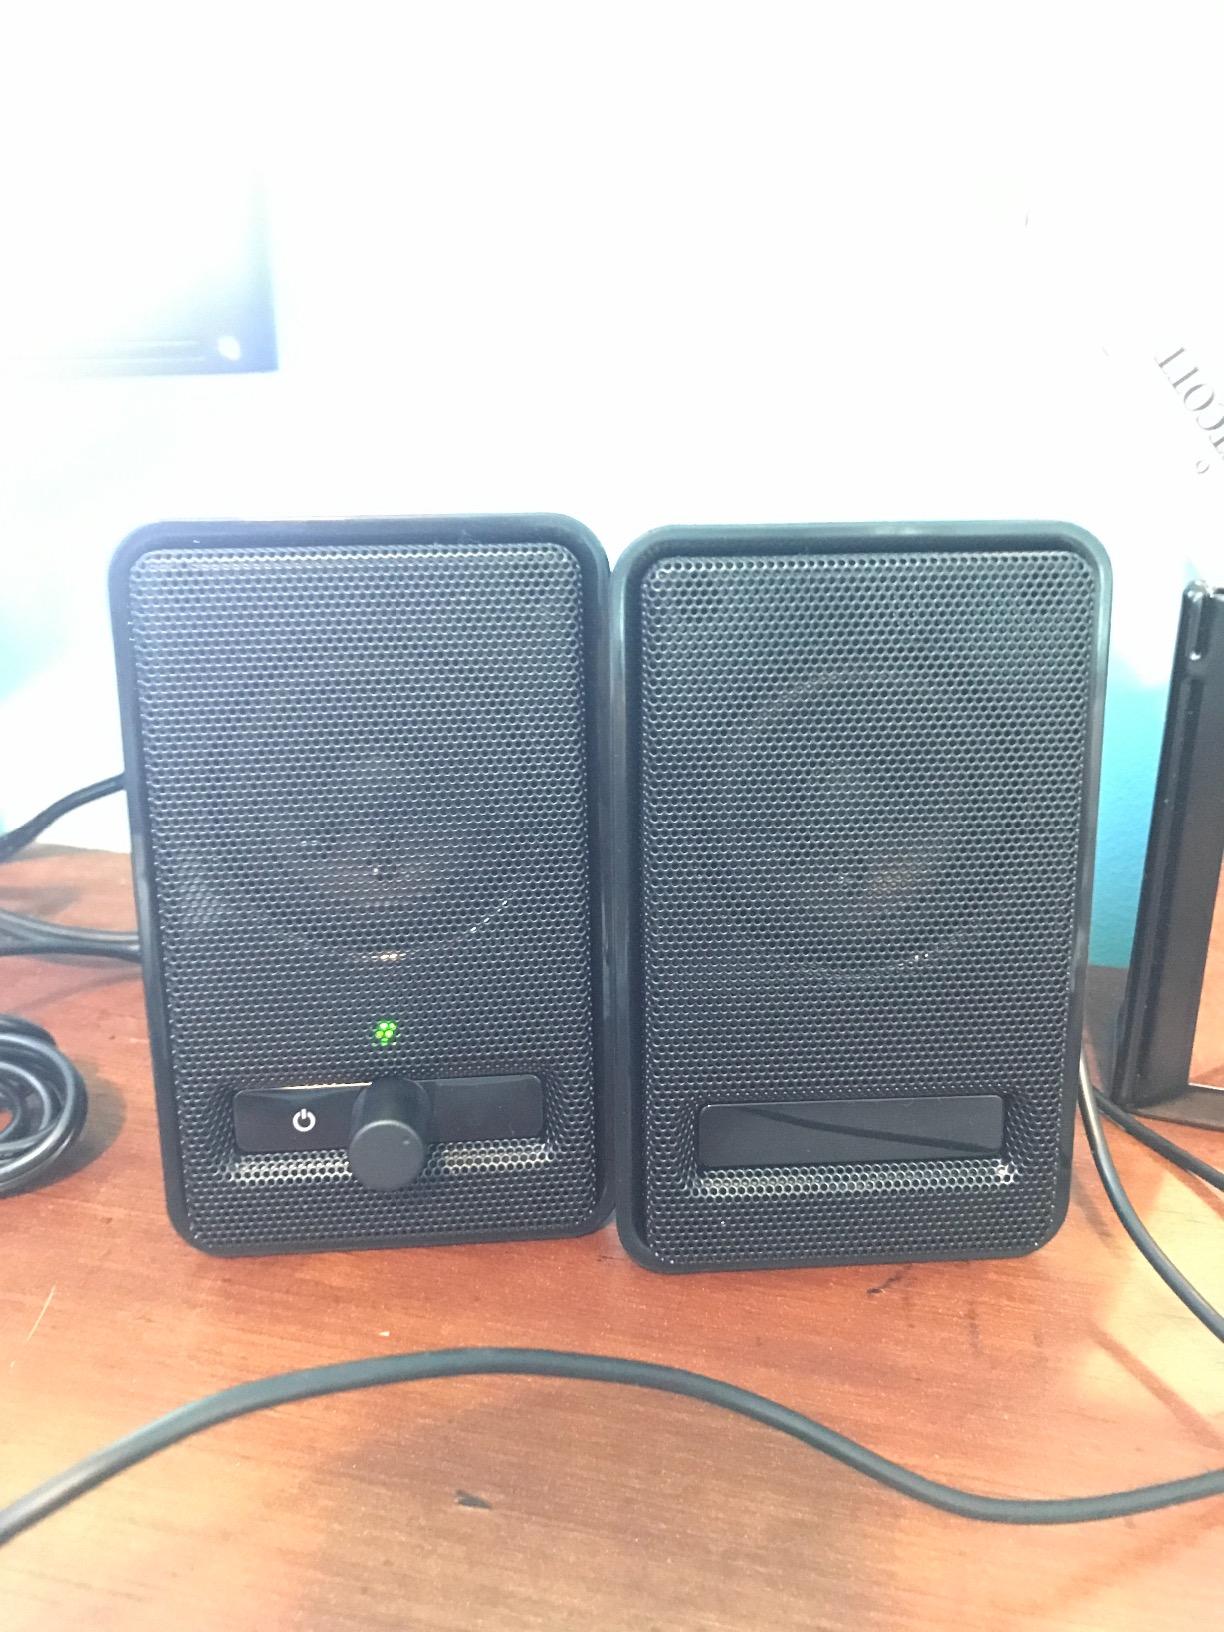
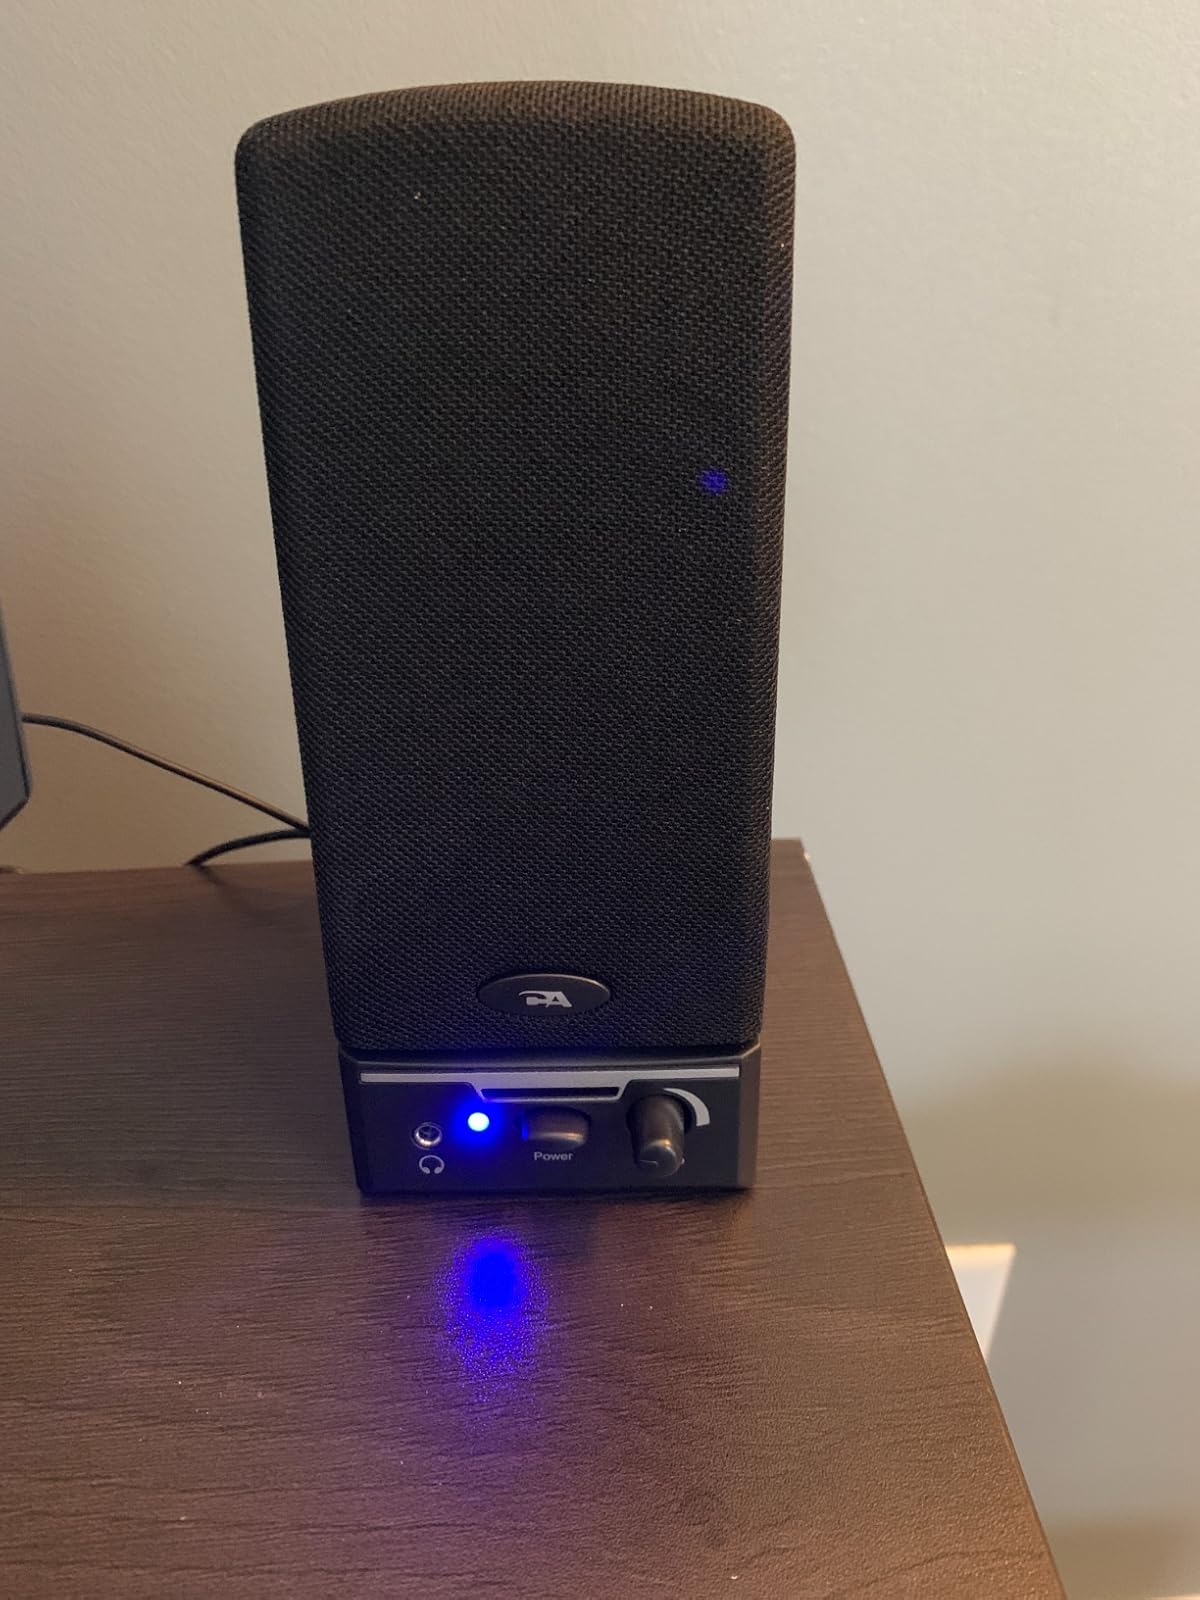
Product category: speaker
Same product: no